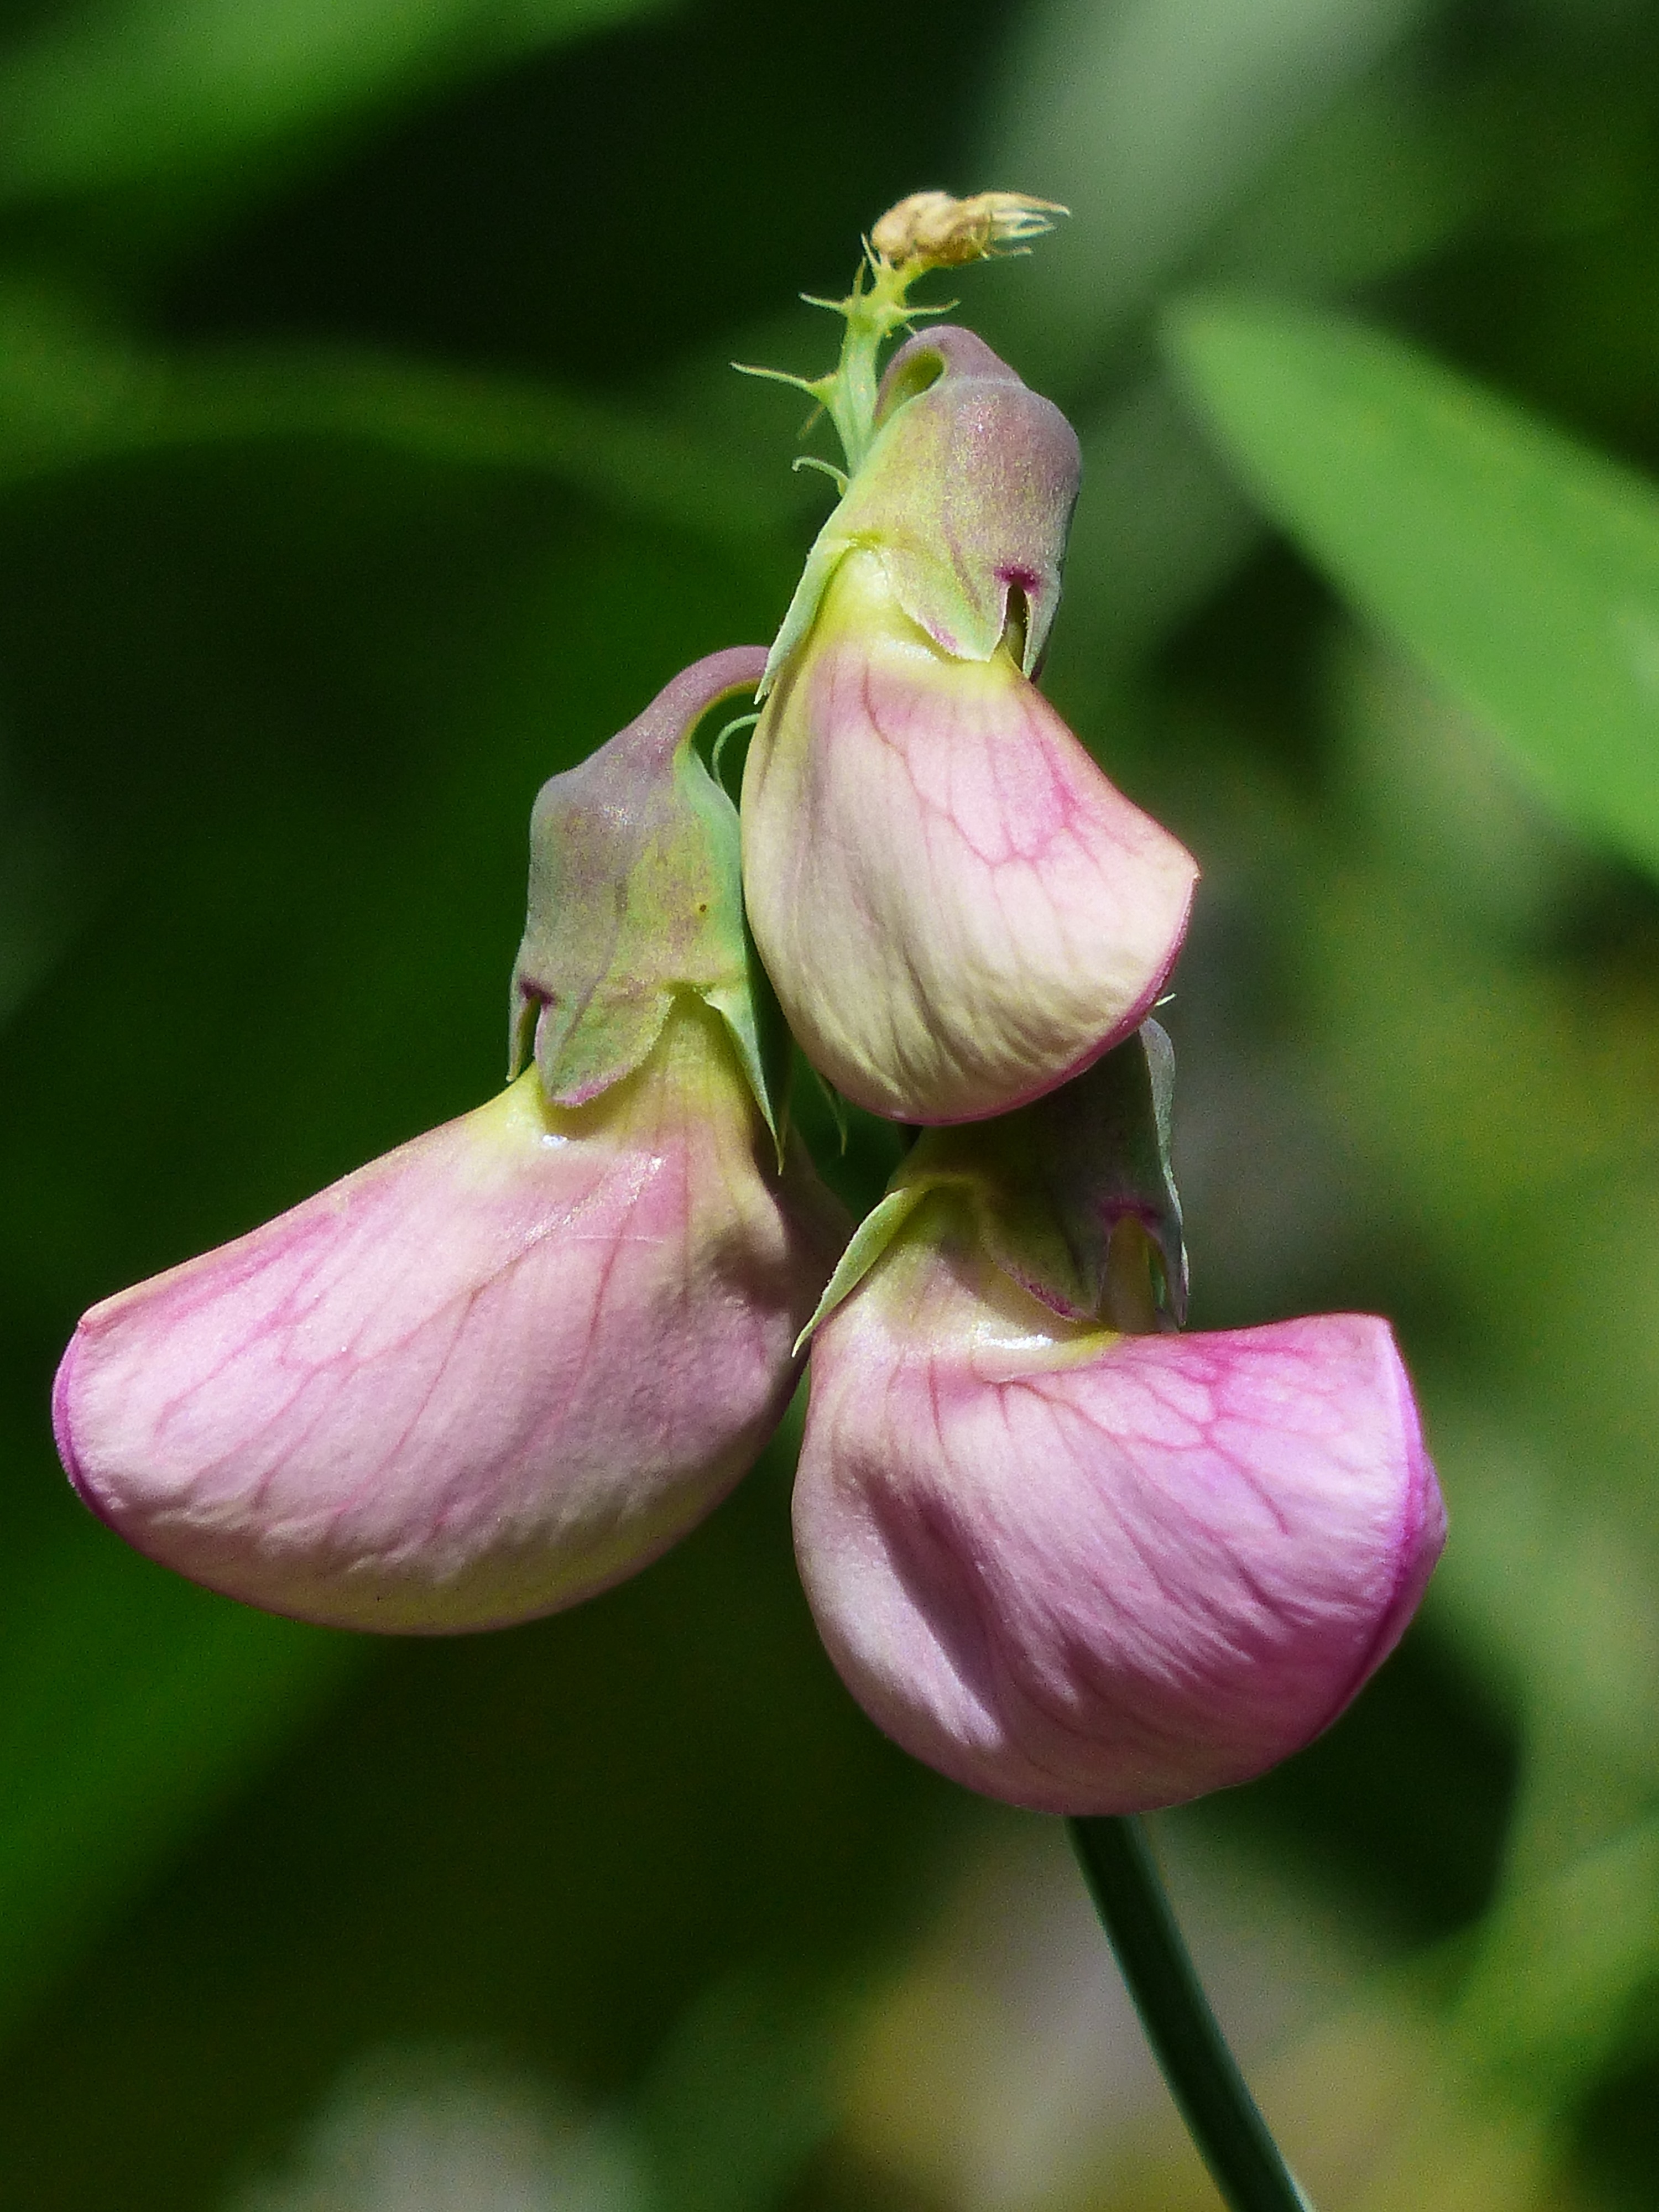
blossom, plant, flower, purple, petal, bloom, botany, flora, wildflower, pea, violet, bud, cypripedium, macro photography, legume, flowering plant, fabaceae, tuberous lathyrus, lathyrus tuberosus, lathyrus, plant stem, land plant, everlasting sweet pea